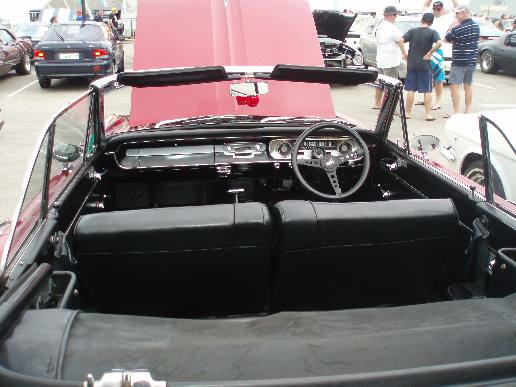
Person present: Yes